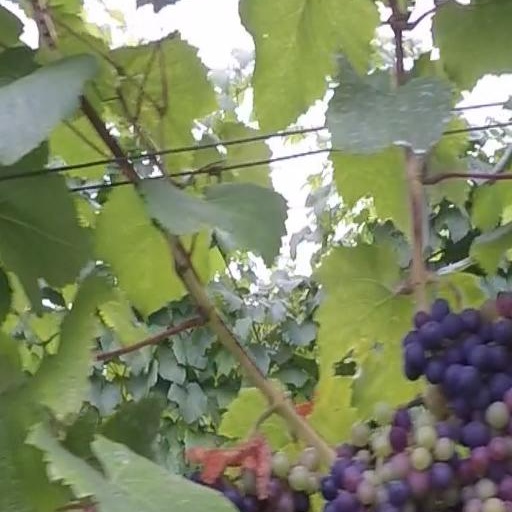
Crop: grape